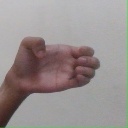
अक्षर: ख